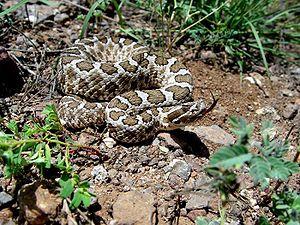
Le Grand Géocoucou, parfois aussi appelé Géocoucou de Californie, est une espèce d'oiseaux coureurs nord-américains de la famille des cuculidés qui compte, entre autres, les coucous.